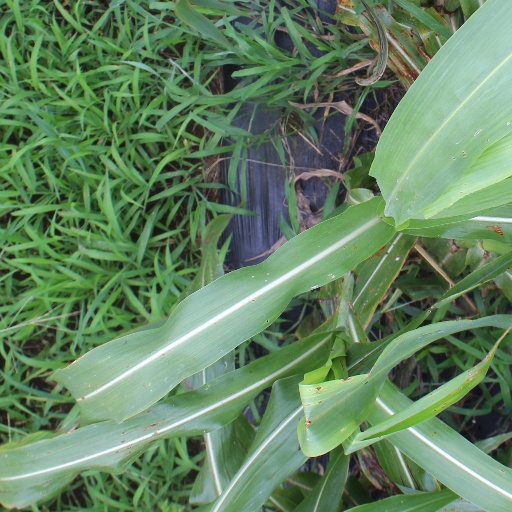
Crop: sorghum